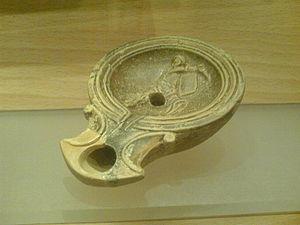
Lampe à huile romaine. Céramique, Ier-IIe siècles. Museu d'historia de la ciutat, Barcelone